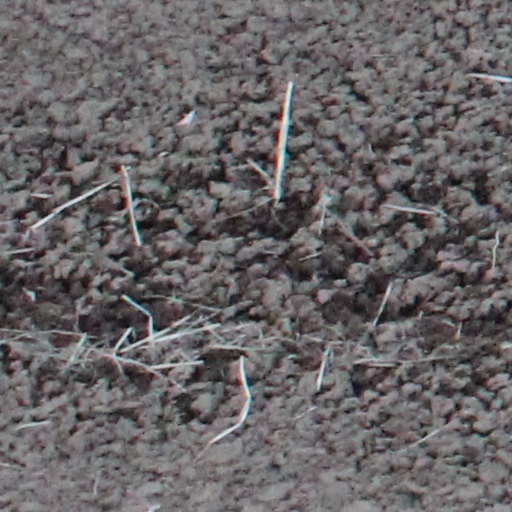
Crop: wheat